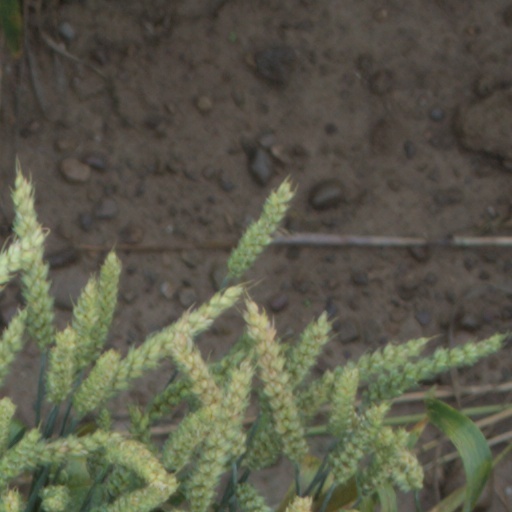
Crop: wheat